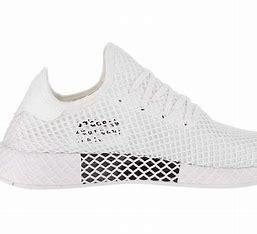
Brand: Adidas
Model: Deerupt